Camden Murphy

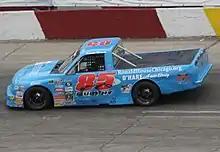
Murphy's American Ethanol Truck Series No. 85 at Rockford Speedway in 2015

Due to the lack of racing opportunities and the large amount of racing pushback in his hometown Chicago area, Murphy often raced in southeastern Wisconsin at tracks like Madison International Speedway and the Milwaukee Mile. Murphy gained substantial attention in 2012 when he won a Midwest Truck Series race at the Mile by way of a three-wide pass. Starting in 2013, Murphy instructed drivers on road courses like Road America and the Daytona International Speedway road course.